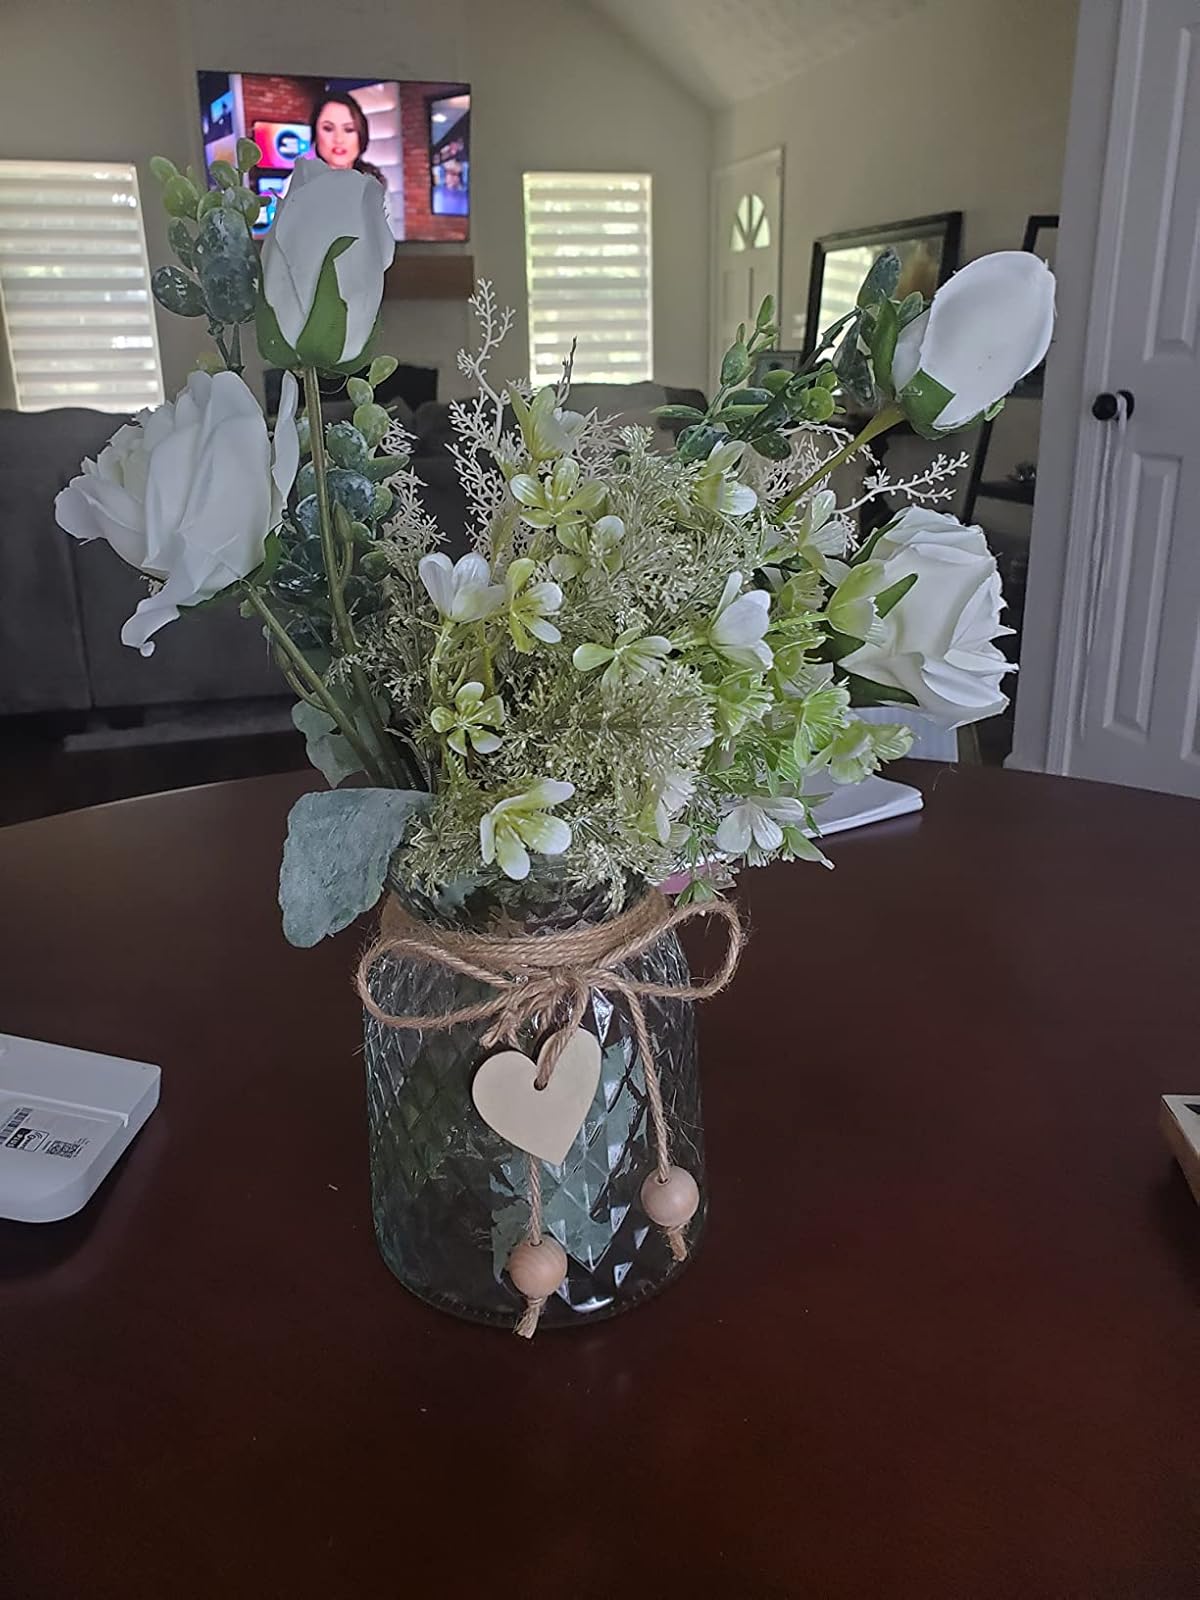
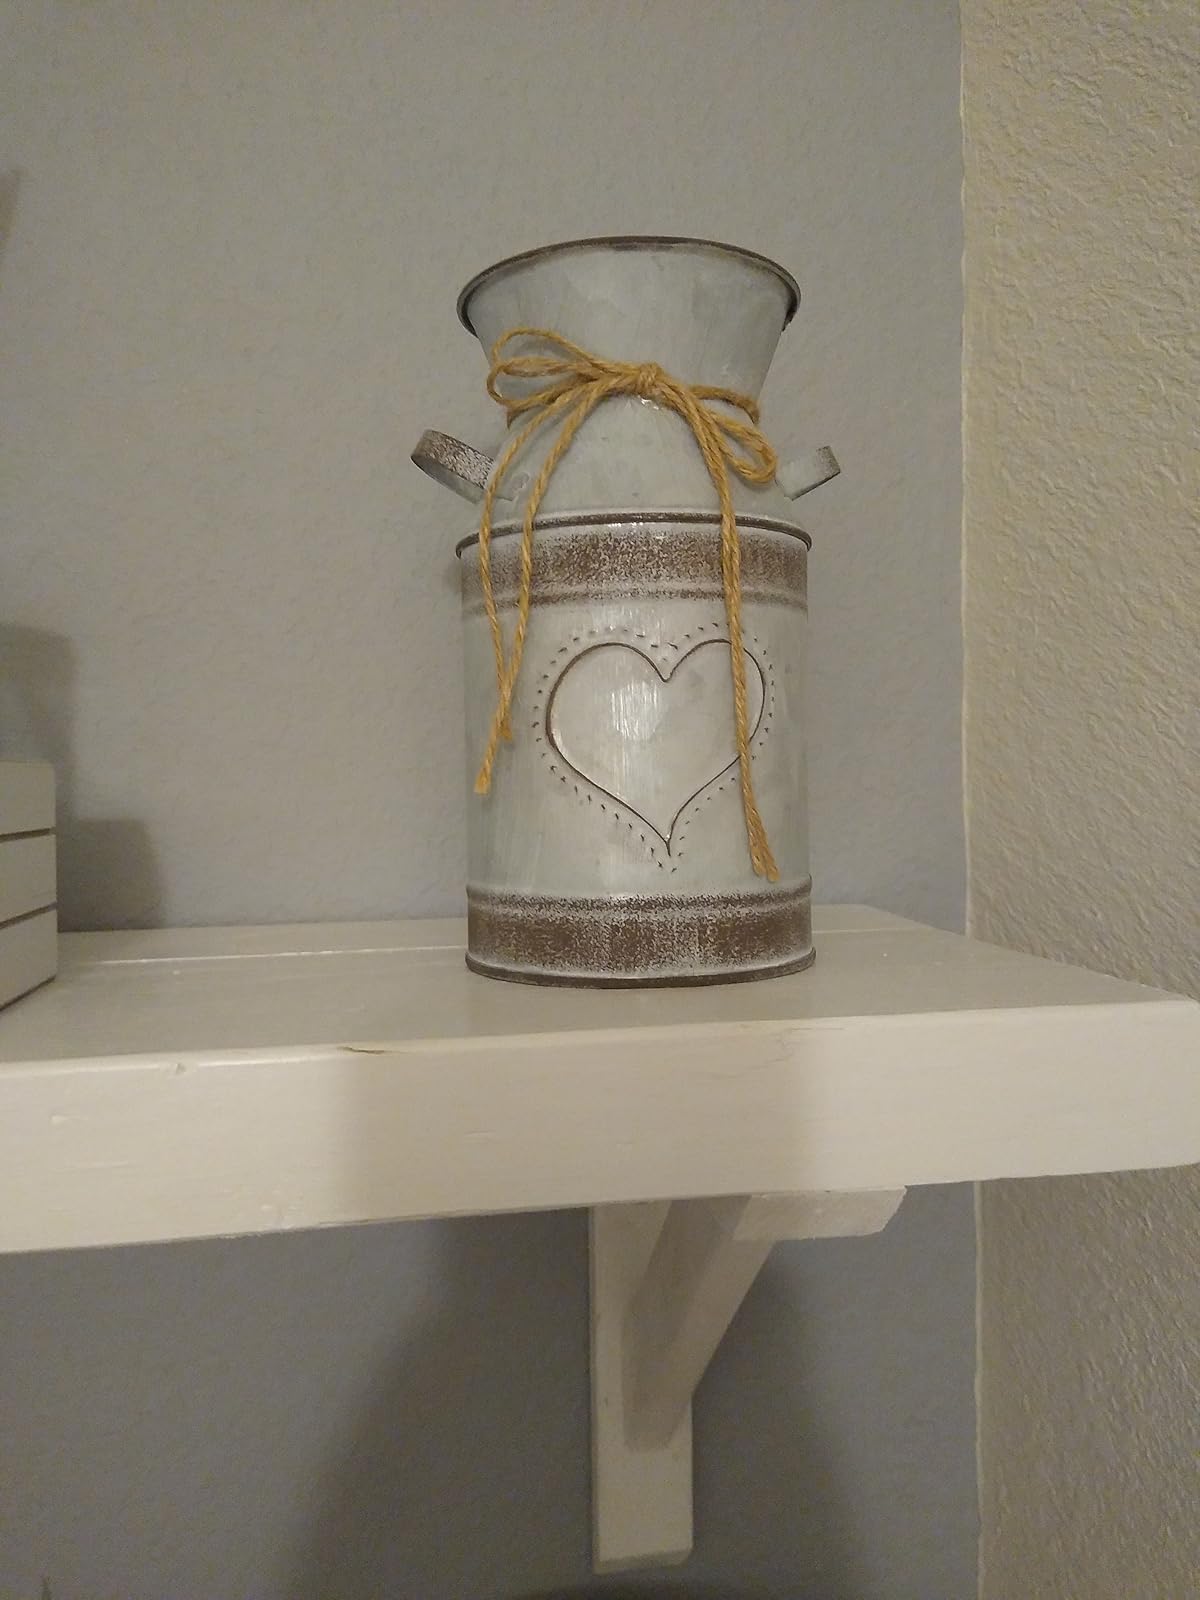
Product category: vase
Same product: no